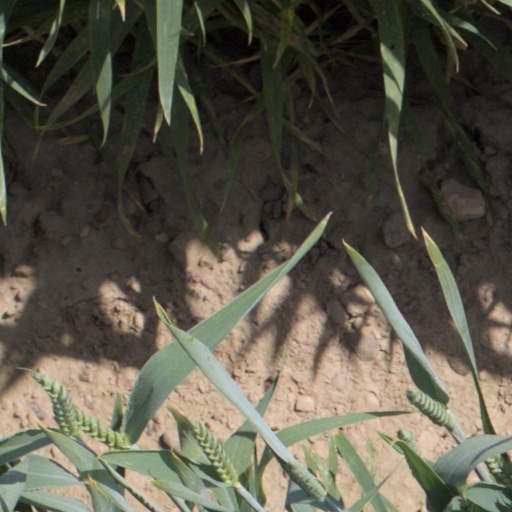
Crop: wheat